Joseph II, Holy Roman Emperor

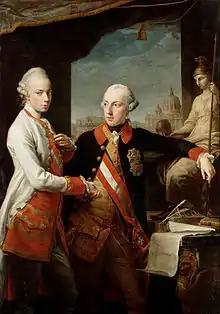
"Emperor Joseph II and Grand Duke Pietro Leopoldo of Tuscany" by Pompeo Batoni, 1769, Vienna, Kunsthistorisches Museum)

Joseph was made a member of the constituted council of state ("Staatsrat") and began to draw up minutes for his mother to read. These papers contain the germs of his later policy, and of all the disasters that finally overtook him. He was a friend to religious toleration, anxious to reduce the power of the church, to relieve the peasantry of feudal burdens, and to remove restrictions on trade and knowledge. In these, he did not differ from Frederick, or his own brother and successor Leopold II, all enlightened rulers of the 18th century. He tried to liberate serfs, but that did not last after his death.